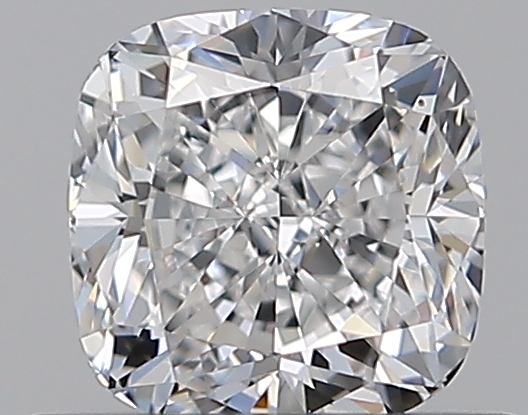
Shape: cushion
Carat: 0.7
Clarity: VVS1
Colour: E
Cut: EX
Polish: EX
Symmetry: EX
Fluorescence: F
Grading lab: GIA
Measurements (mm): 4.98 x 4.92 x 3.36